United Nations Security Council Resolution 723

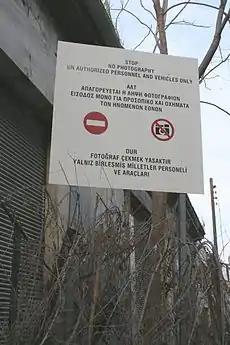
Cyprus buffer zone

United Nations Security Council resolution 723, adopted unanimously on 12 December 1991, noted a report of the Secretary-General that, due to the existing circumstances, the presence of the United Nations Peacekeeping Force in Cyprus (UNFICYP) would continue to be essential for a peaceful settlement. The Council asked the Secretary-General to report back again before 31 May 1992, to follow the implementation of the resolution.